Dramatic Chipmunk

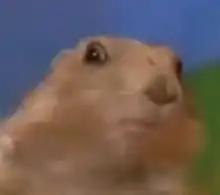
The prairie dog after turning its head

Dramatic Chipmunk is a viral Internet video. The video is a five-second clip of a prairie dog (erroneously referred to as a chipmunk) turning its head while the camera zooms in and dramatic music is played.